Antique radio

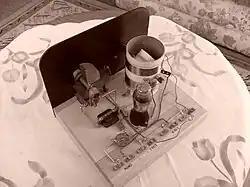
1930s style homemade one-tube regenerative radio

The idea of radio as entertainment took off in 1920, with the opening of the first stations established specifically for broadcast to the public such as KDKA in Pittsburgh and WWJ in Detroit. More stations opened in cities across North America in the following years and radio ownership steadily gained in popularity. Radio sets from before 1920 are rarities, and are probably military artifacts. Sets made prior to approximately 1924 were usually made on wooden breadboards, in small cupboard style cabinets, or sometimes on an open sheet metal chassis. Homemade sets remained a strong sector of radio production until the early 1930s. Until then there were more homemade sets in use than commercial sets.